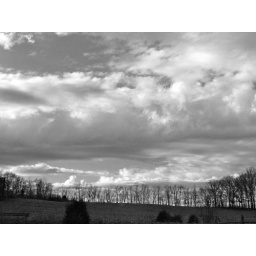
trees against the sky